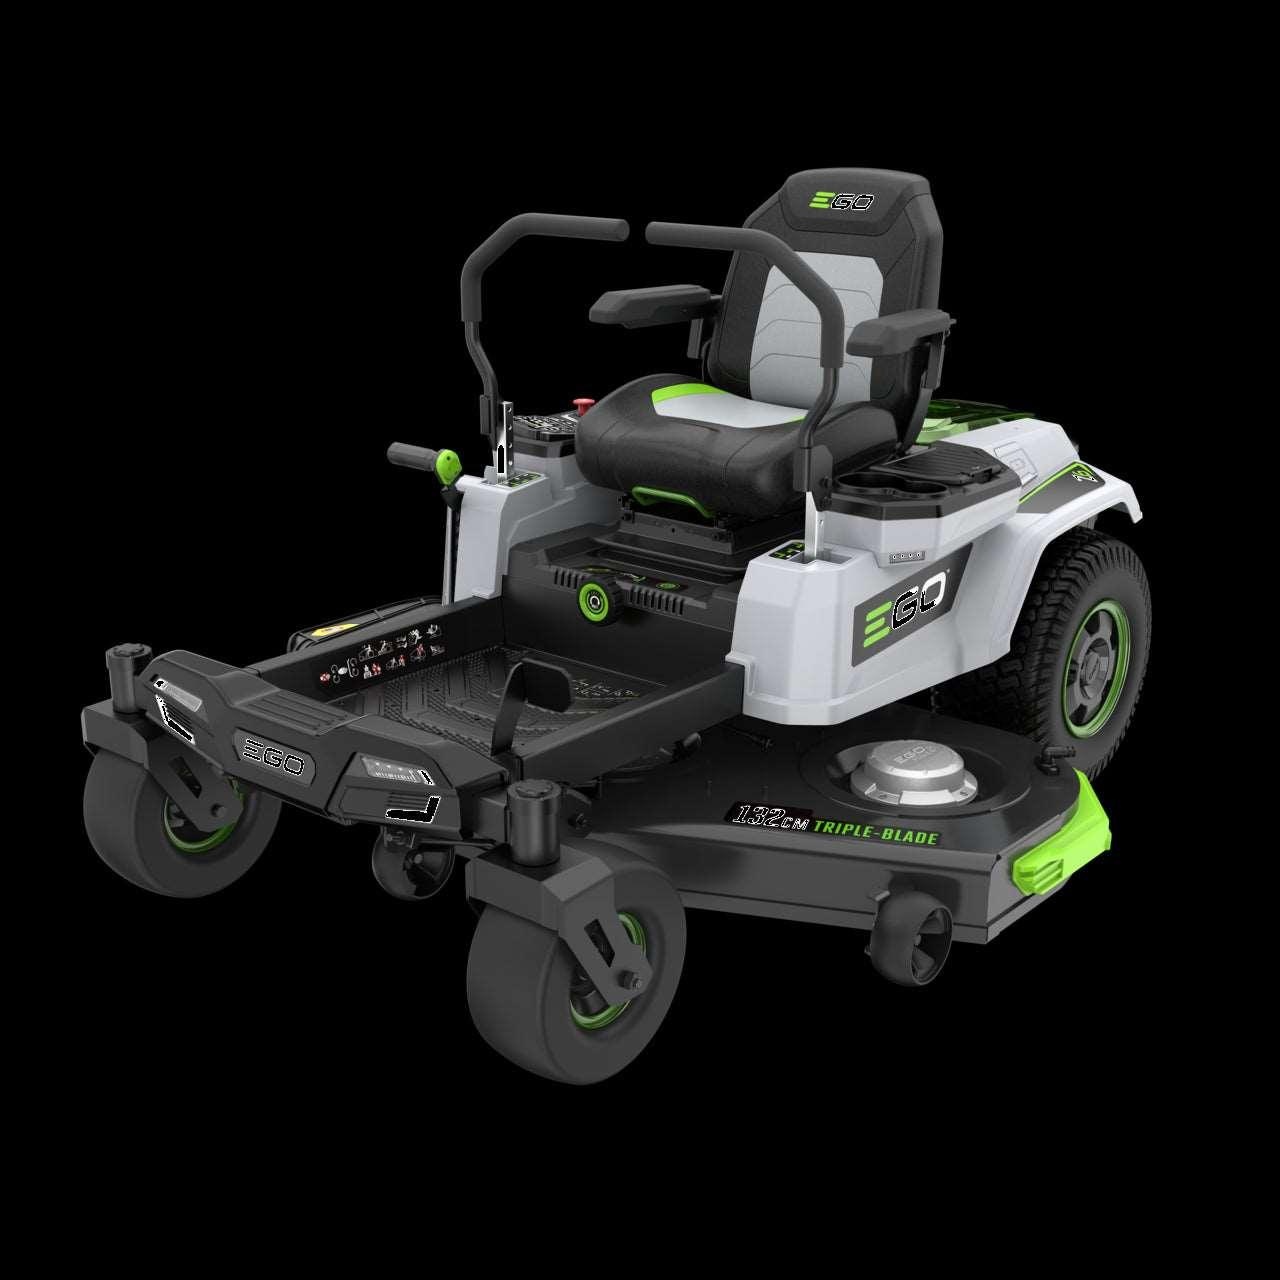
EGO Battery Zero Turn Ride On- ZT5201E-L 132cm
52” cutting deck with zero turn radius IPX4 weather resistant construction 3-7 MPH Speed, up to 8 MPH in travel mode Power of petrol with 22 HP equivalent engine Holds up to 6 batteries for maximum runtime 10 position cutting height adjustments: 1.5-4.5” New e-Steer™ Technology for advanced steering control and confidence The new, larger ZT5200E-L 3-bladed mower has a fabricated deck and larger wheels to support any additional weight, as well as a range of comfort features. The lap bars make for an intuitive operation while the 3 driving modes and 4 blade speeds allow you to fully customise your ride. VOLTAGE 56 V BATTERY PORT Multi Port BRUSHLESS MOTOR Brushless CONTROL Lap Bar ZTR CUTTING OPTIONS Side discharge, Bagging,Mulching NUMBER OF BLADE 3 DECK CONSTRUCTION Fabricated CUT HEIGHT NUMBER 10 SEAT SUSPENSION Yes LCD DISPLAY 5 in IP CLASS IPX4 CUTTING WIDTH (INCH) 52 FORWARD SPEED (MPH) 8 REVERSE SPEED (MPH) 4 CUT HEIGHT (INCH) 4.5 SEAT (INCH) 18 TOOL WEIGHT (LBS) 485
Brand: EGO
Category: Home & Garden > Lawn & Garden > Outdoor Power Equipment > Lawn Mowers > Riding Mowers